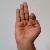
The image shows a hand gesture representing the letter 'F' in Indian Sign Language.